William C. Gribble Jr.

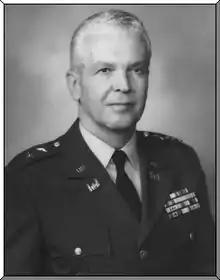
Lieutenant General William C. Gribble Jr.

William Charles Gribble Jr. (born May 24, 1917, in Ironwood, Michigan – June 2, 1979) graduated from the United States Military Academy in 1941 and was commissioned in the Corps of Engineers.